Alejandra Pérez Lecaros

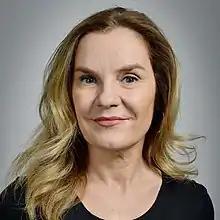
Official portrait (2020)

Alejandra Pérez Lecaros (born 11 January 1963) is a Chilean politician and lawyer.